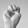
ASL letter: M